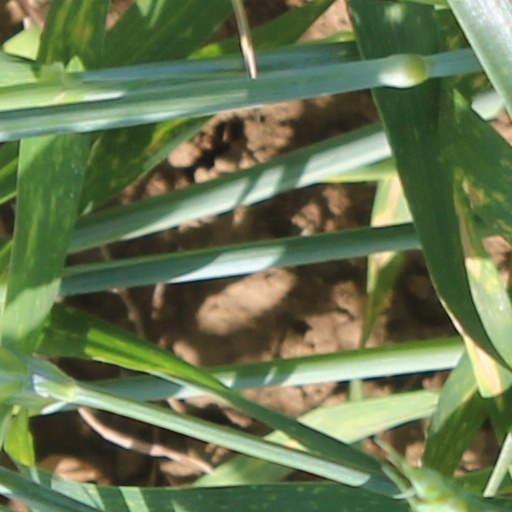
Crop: wheat